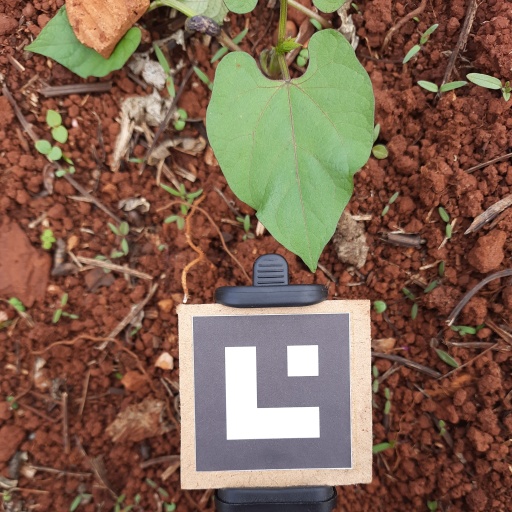
Observations: wavy surface, no eating holes, under cloudy sky